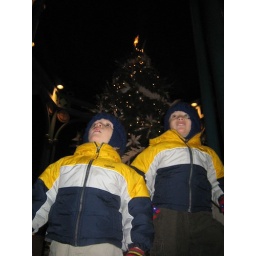
Down by the river watching boat parade